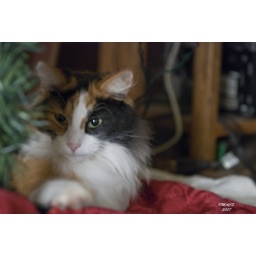
fluff the cat under the christmas tree d80 nikkor 70-200 vr